Serbskija novini

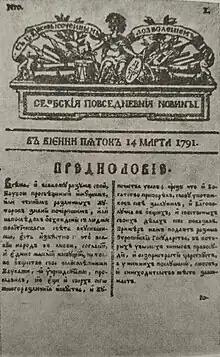

Serbskija novini was the first Serbian-language newspaper. It was published in Vienna in 1791 by the Markides Pouliou brothers.